2011 Pure Michigan 400

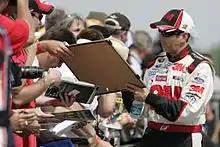
Greg Biffle won the pole position for Roush Fenway Racing

Two practice sessions are scheduled to be held in preparation for the race; one on August 19, 2011 and the other on the following day. The first session was 90 minutes long, while the second will be 110 minutes long. During the first practice session, Matt Kenseth, for the Roush Fenway Racing team, was quickest ahead of Ryan Newman in second and Greg Biffle in the third position. Mark Martin was scored fourth and David Ragan managed fifth. Paul Menard, Jeff Gordon, Jamie McMurray, Brad Keselowski, and Marcos Ambrose rounded out the top ten quickest drivers in the session.